East Indiaman

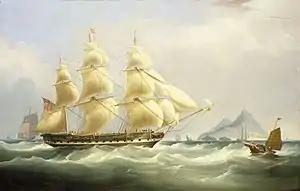
The East Indiaman "Asia",

East Indiamen vessels carried both passengers and goods, and were armed to defend themselves against pirates. Initially, the East Indiamen were built to carry as much cargo as possible, rather than for speed of sailing. The British East India Company had a monopoly on trade with India and China, supporting that design.